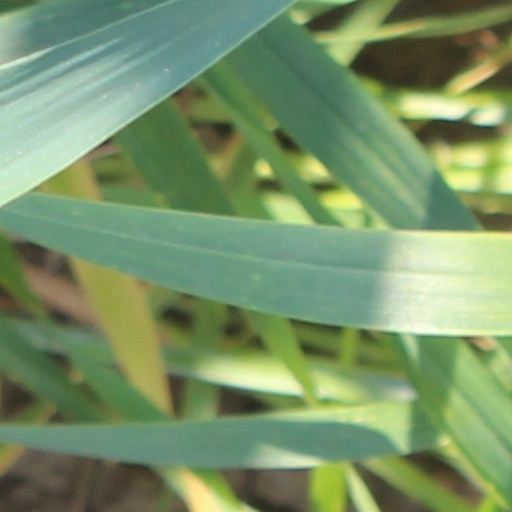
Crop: wheat